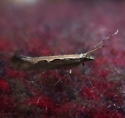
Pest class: diamondback_moth